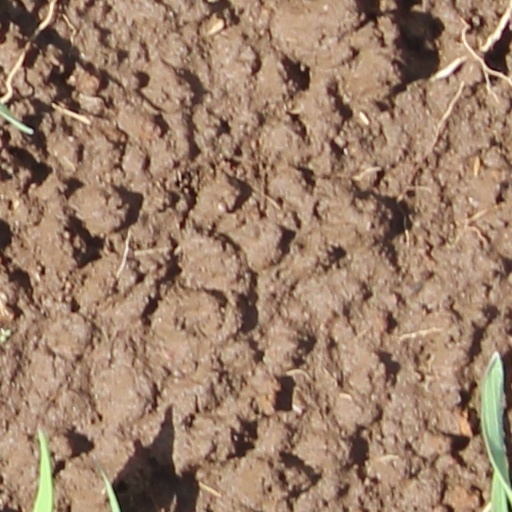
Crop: wheat